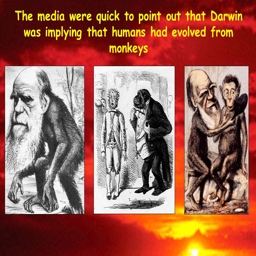
the media were quick to point out that academic was implying that humans had evolved from monkeys